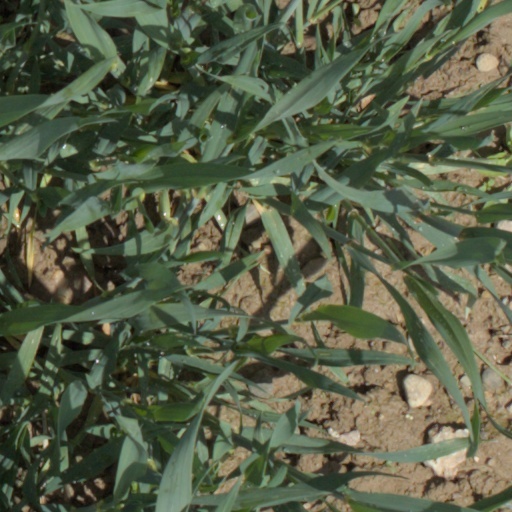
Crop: wheat